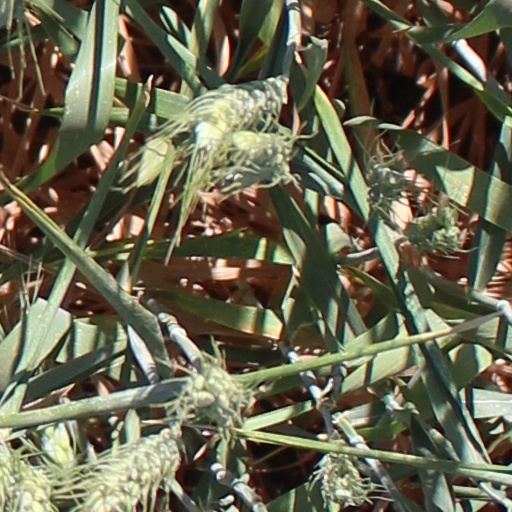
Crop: wheat